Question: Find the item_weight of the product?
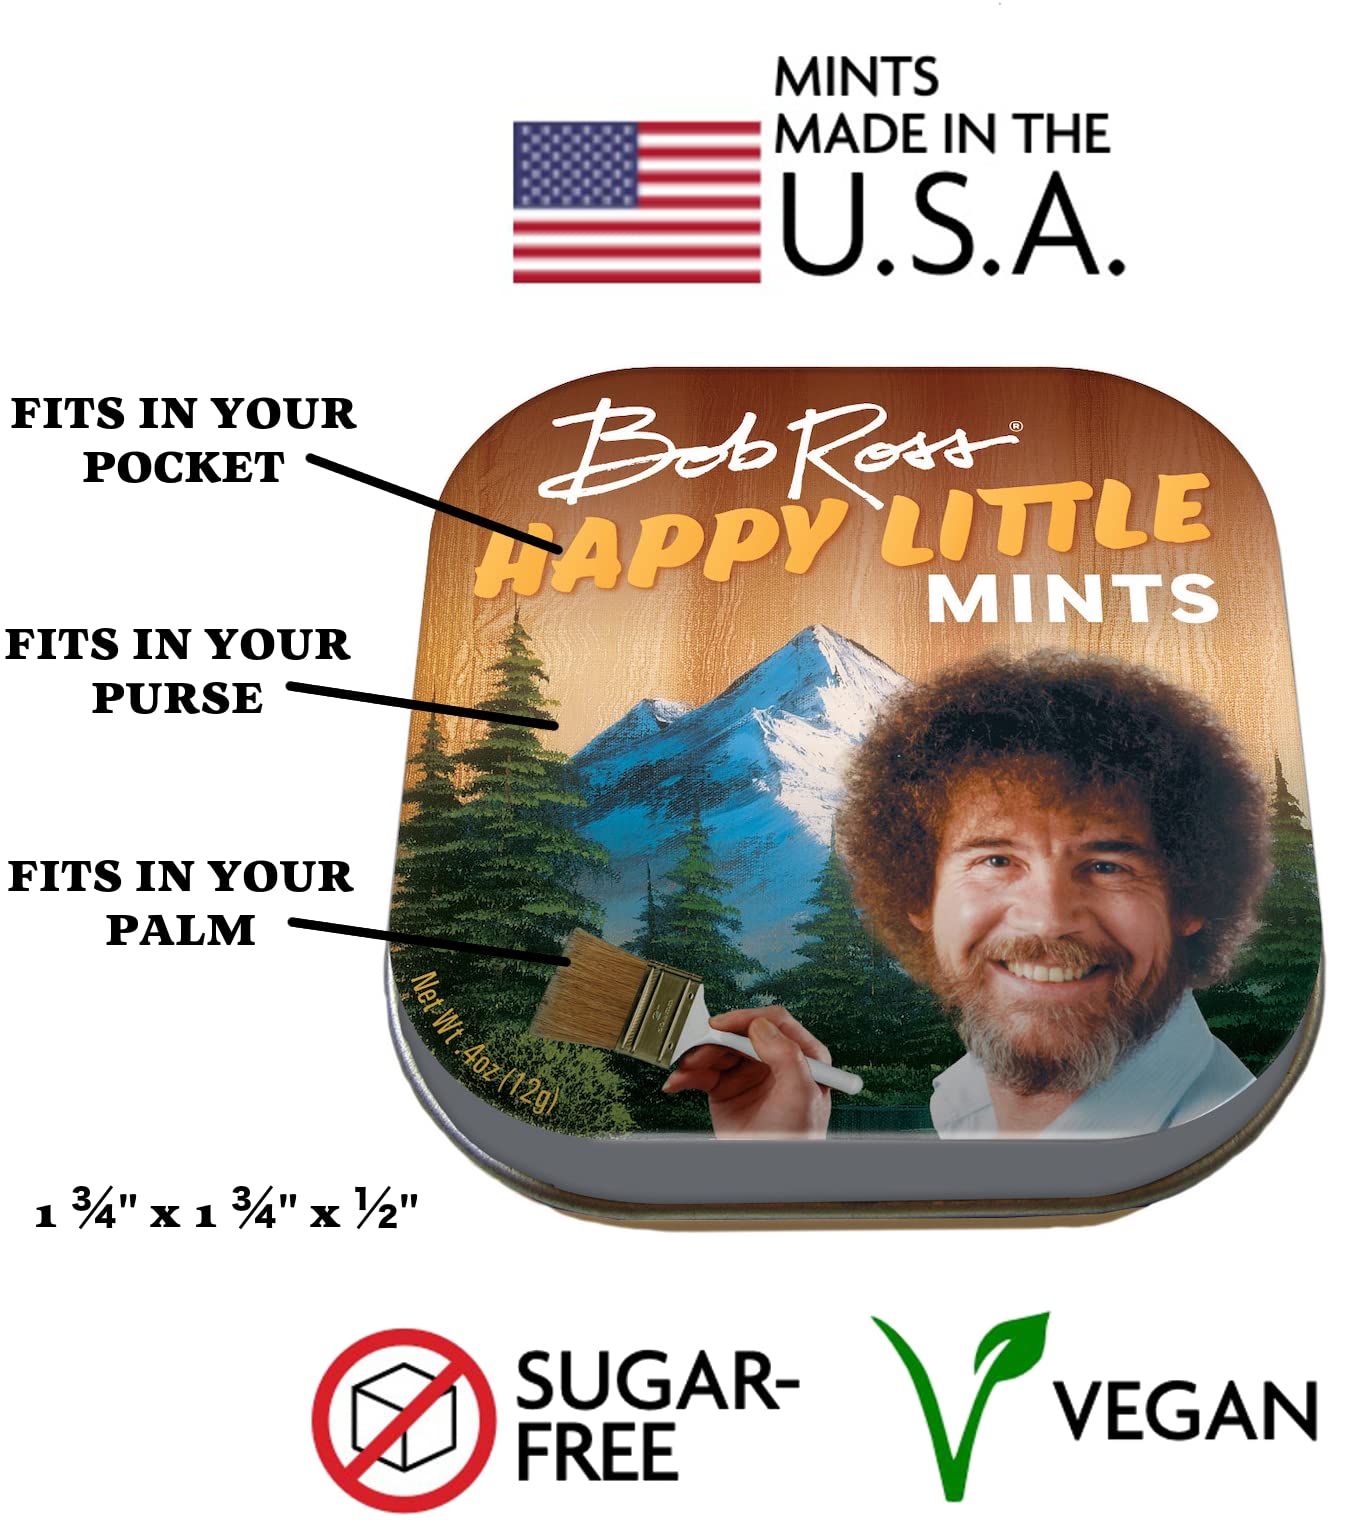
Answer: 12.0 gram